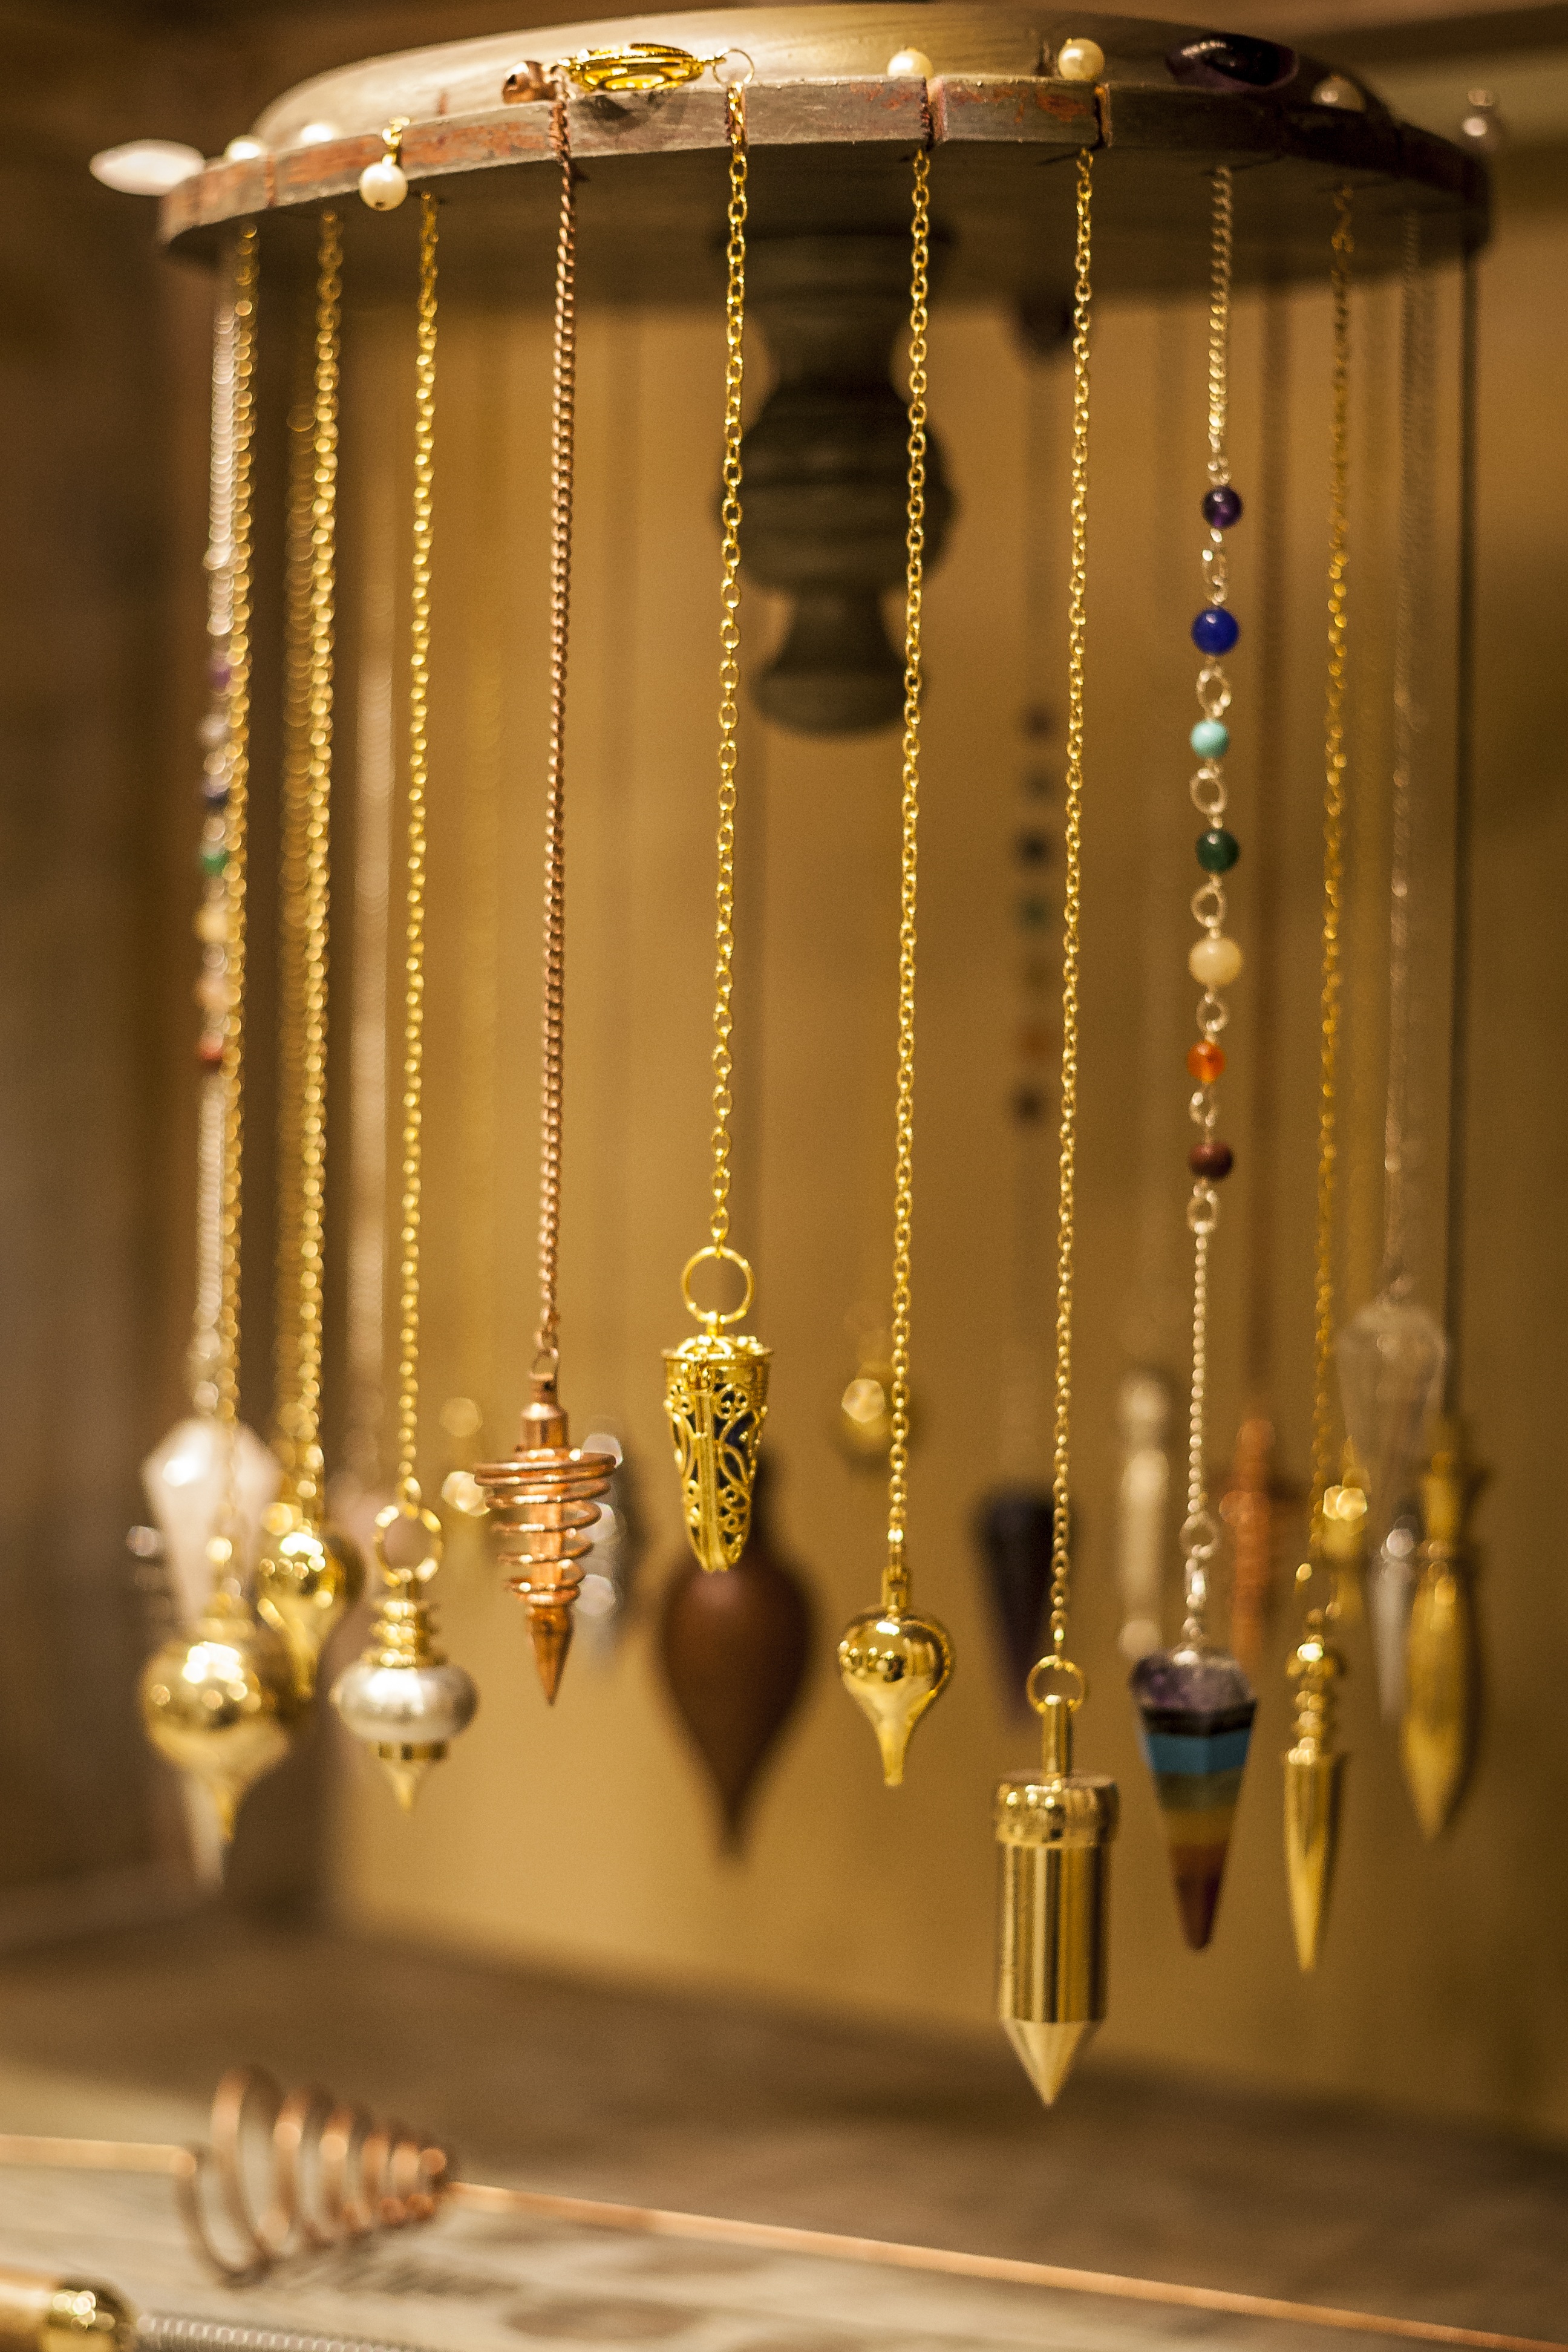
lighting, decor, interior design, stones, light fixture, chandelier, pendule, pendulous